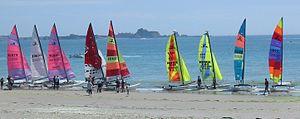
Saint-Hélier, Jersey